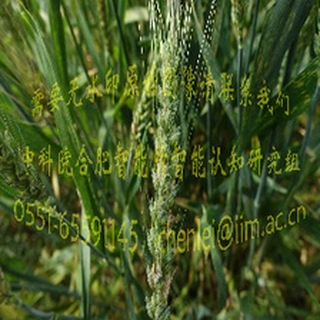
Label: wheat_fusarium_head_blight